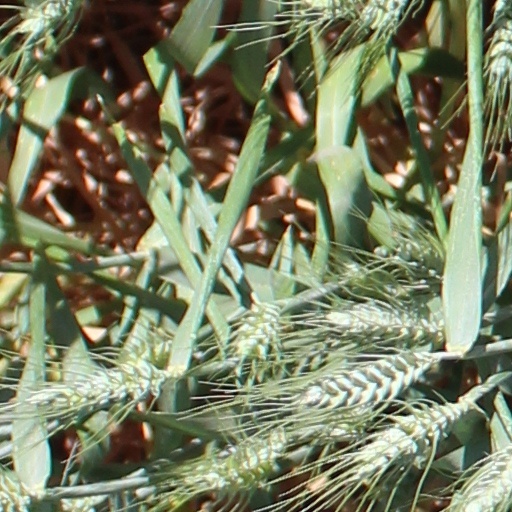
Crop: wheat